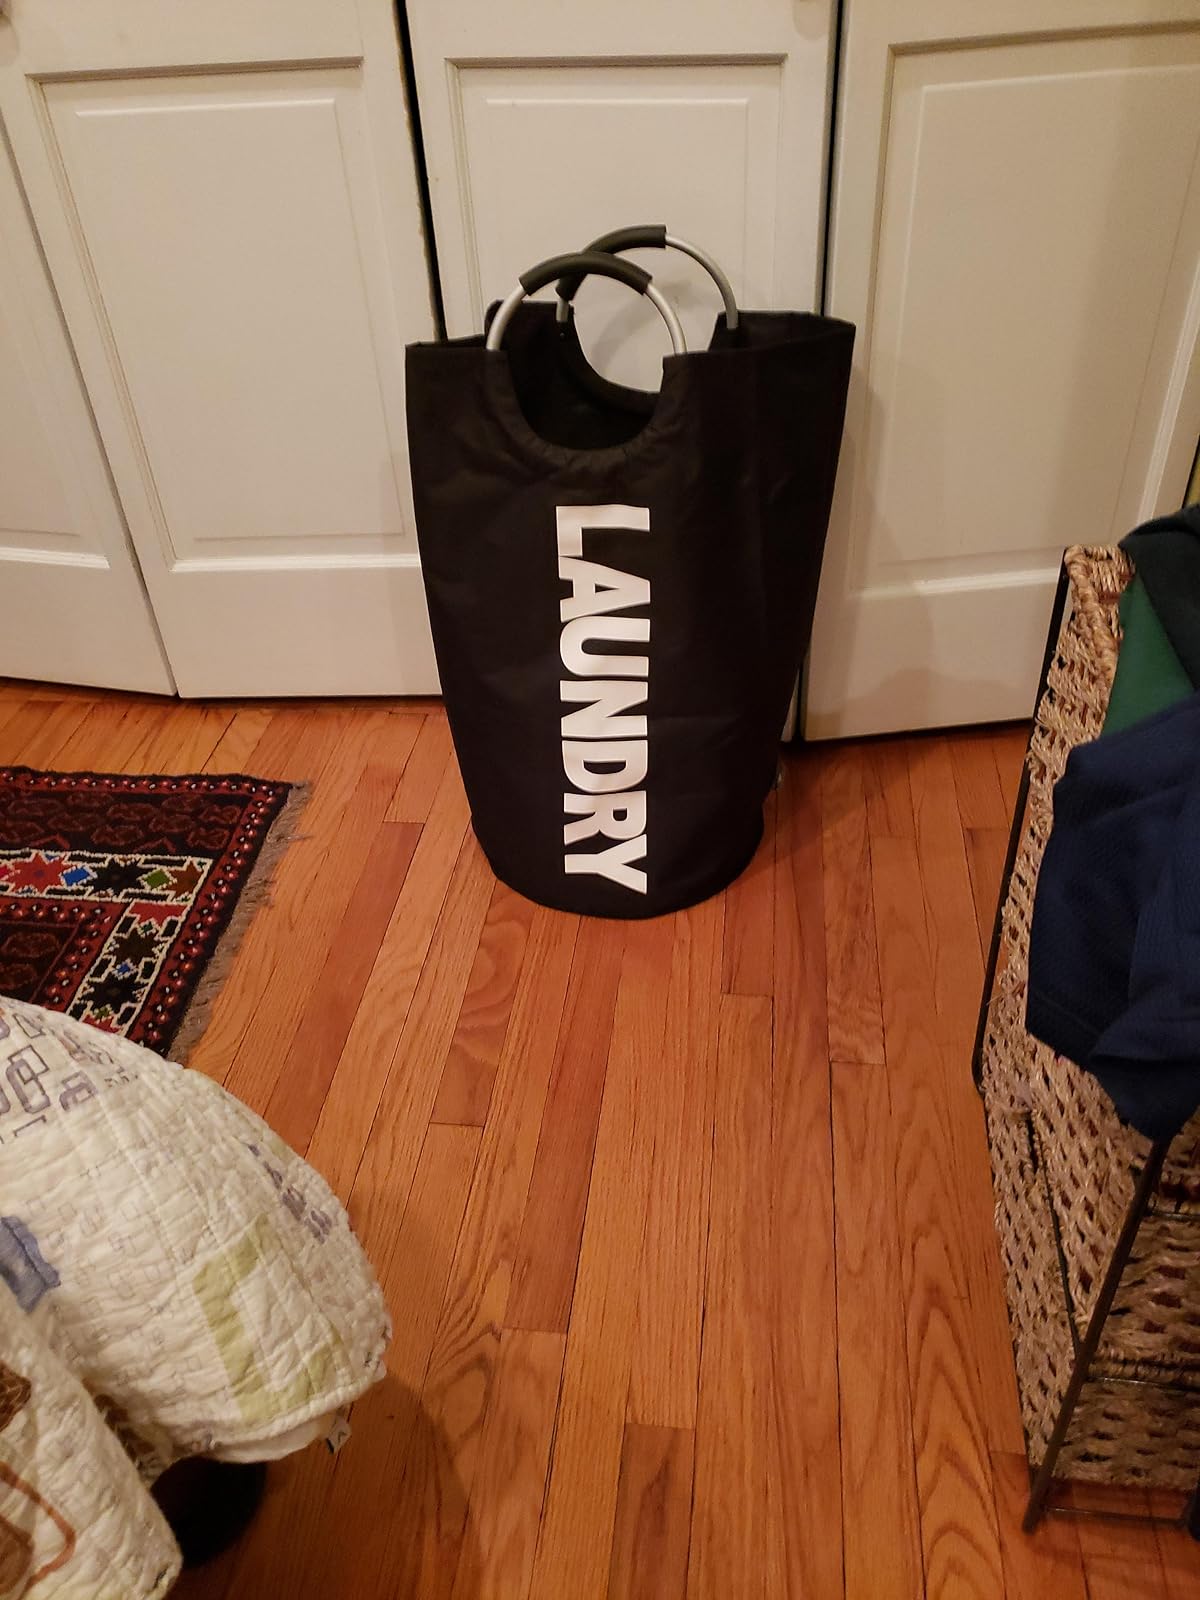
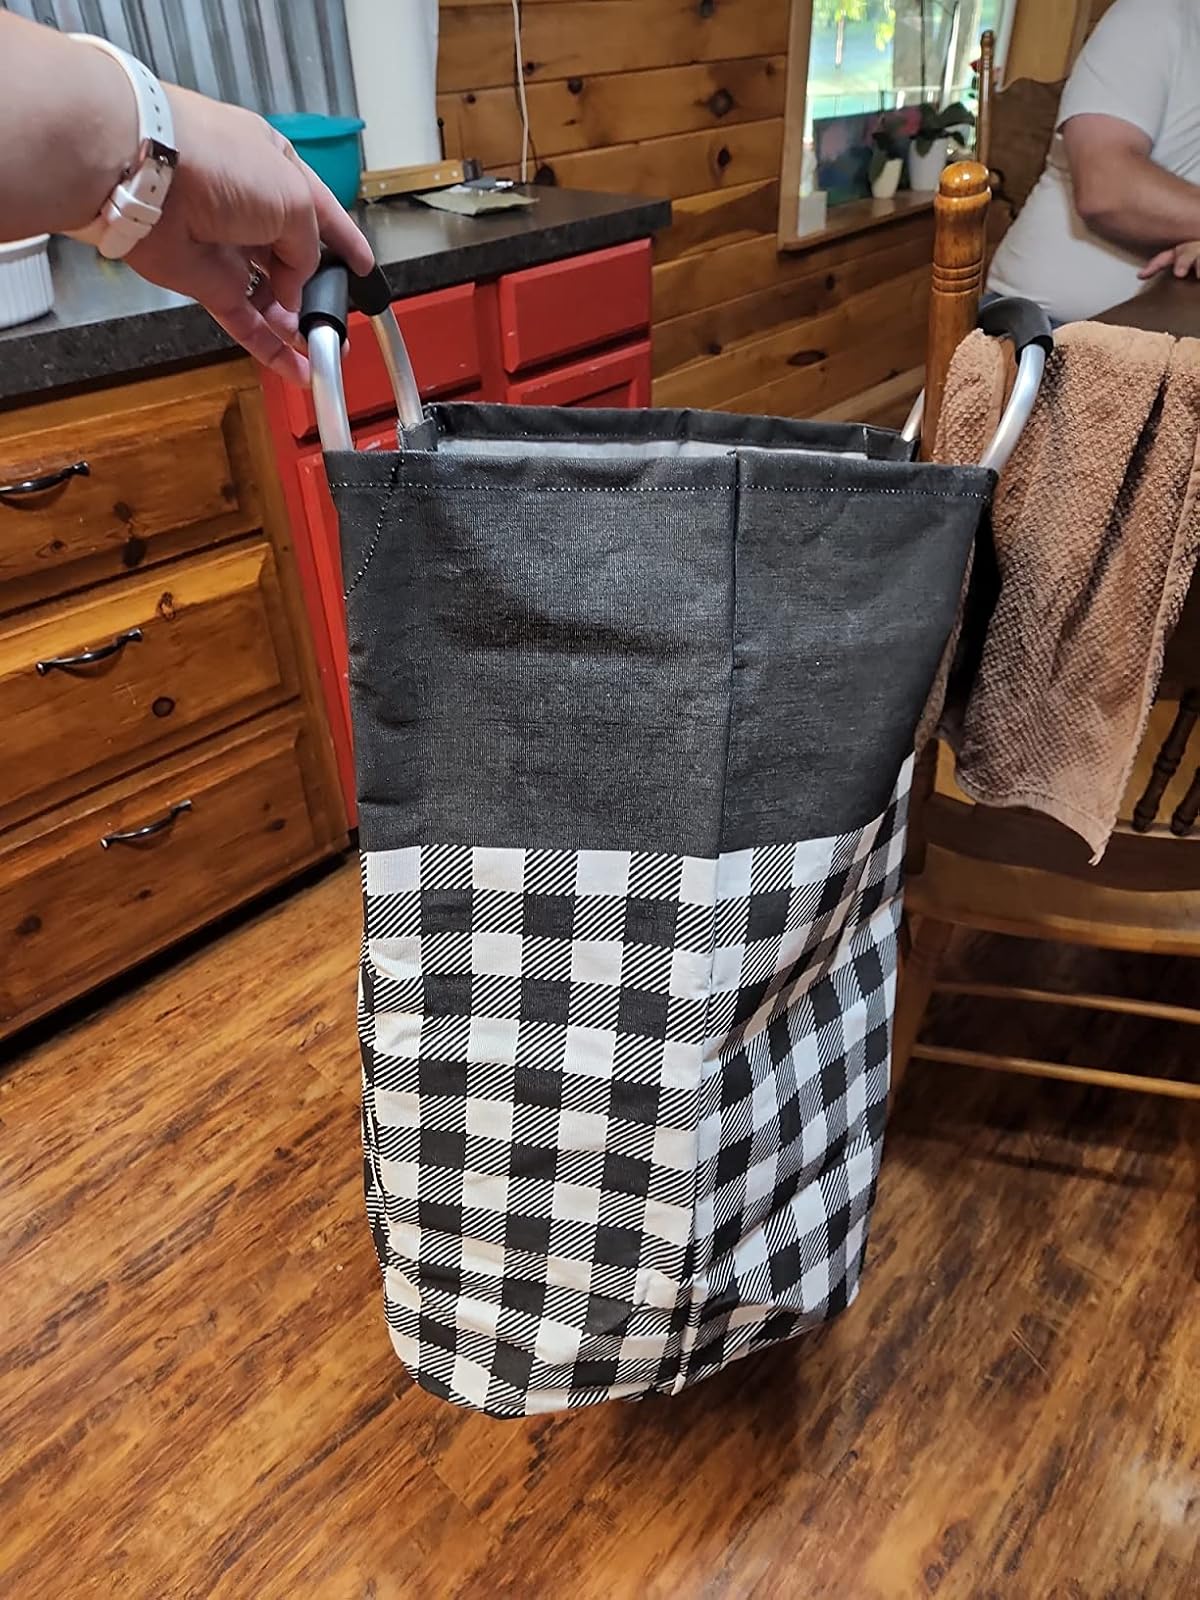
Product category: items_hamper
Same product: no